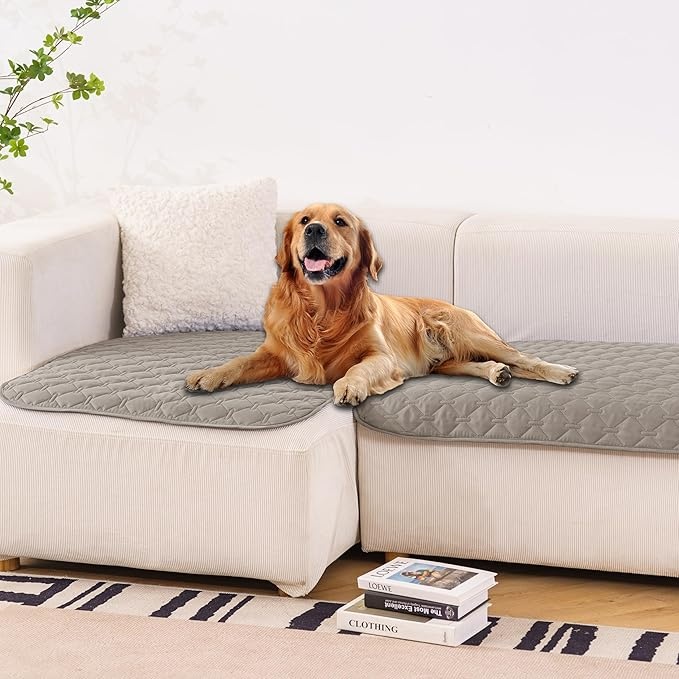
gogobunny 3X Stronger Waterproof Pet Blanket, Scratch Proof Furniture Protector for Dogs Cats, Reversible Cover 32x53 Inch, Dark Stone
About This Home Defender Pro - Keep your furniture protected from scratches, chewing and potty accidents - absorbs way more moisture than regular throws. Trusted by multi-pet households, from teething puppies to incontinent senior dogs 24/7 Waterproof Barrier - Never replace furniture again! Save furniture with 3-layer TPU armor (3x stronger). Blocks accidents, mud & drool. Gentle on sensitive skin. Perfect for messy play or family adventures Go Anywhere, Do Everything - From road trips to picnics, vet visits to backyard naps - this lightweight blanket folds instantly. Waterproof backing stays dry even on damp grass. Adventure-ready for you and your furry crew 2 Blankets in 1 - Reversible design = double the style. Flip between neutral plaids and solid colors to match any décor. Poof! Dual-color protection - hides coffee stains on dark, grass stains on light 30-Minute Fresh Start - Toss it in the wash - dries faster than your morning coffee. Use dryer balls to maintain fluffiness - no fancy detergents needed. Pro tip: Buy 2, always keep one ready Overview Material : Polyester Color : Dark Stone Brand : gogobunny Special Feature : Waterproof Style : Modern
Brand: gogobunny
Category: Animals & Pet Supplies > Pet Supplies > Pet Bed Accessories